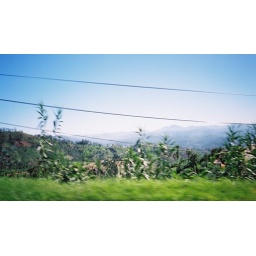
On the road in the central hill country in SL; tea estates.